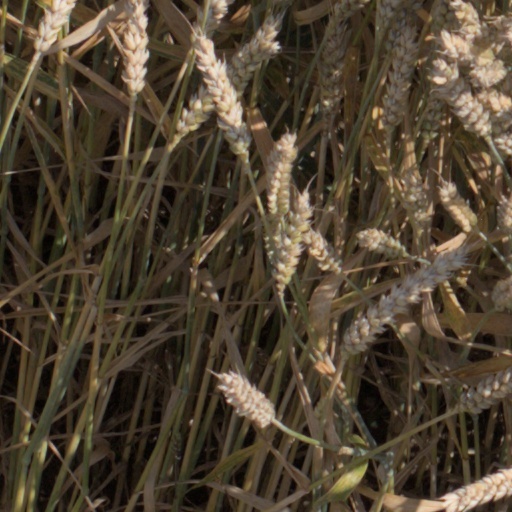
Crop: wheat